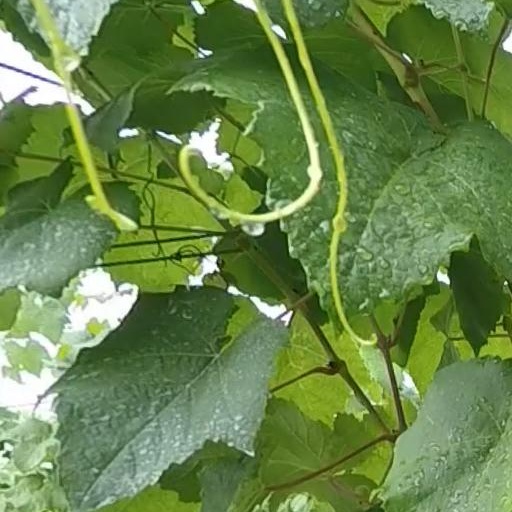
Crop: grape